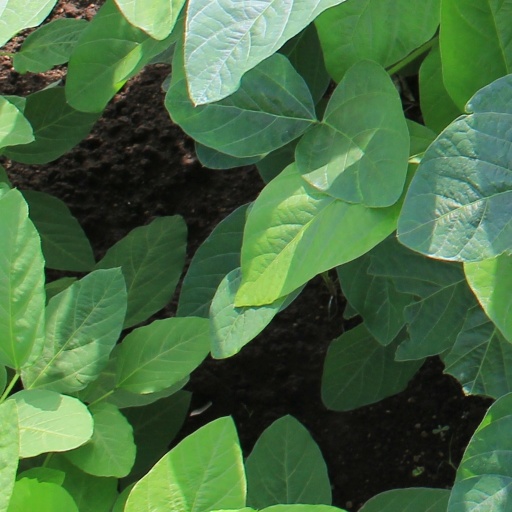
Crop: soybean